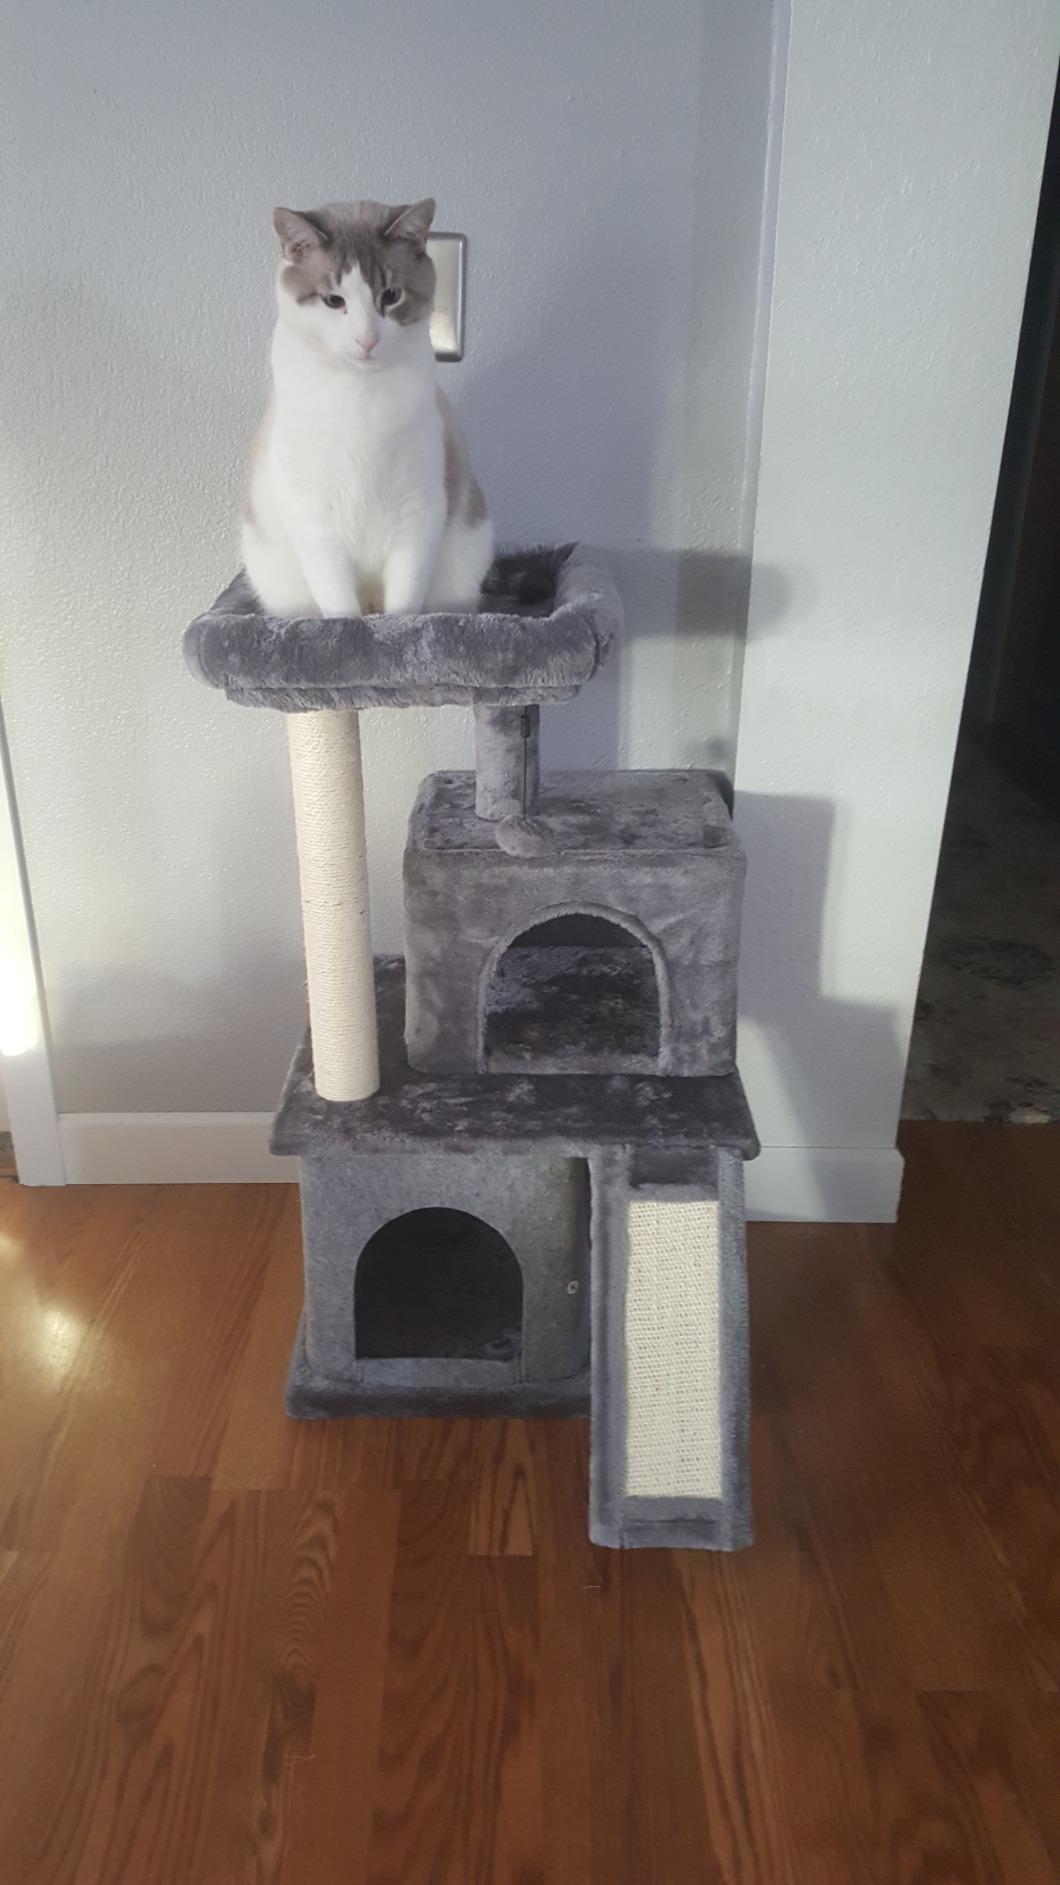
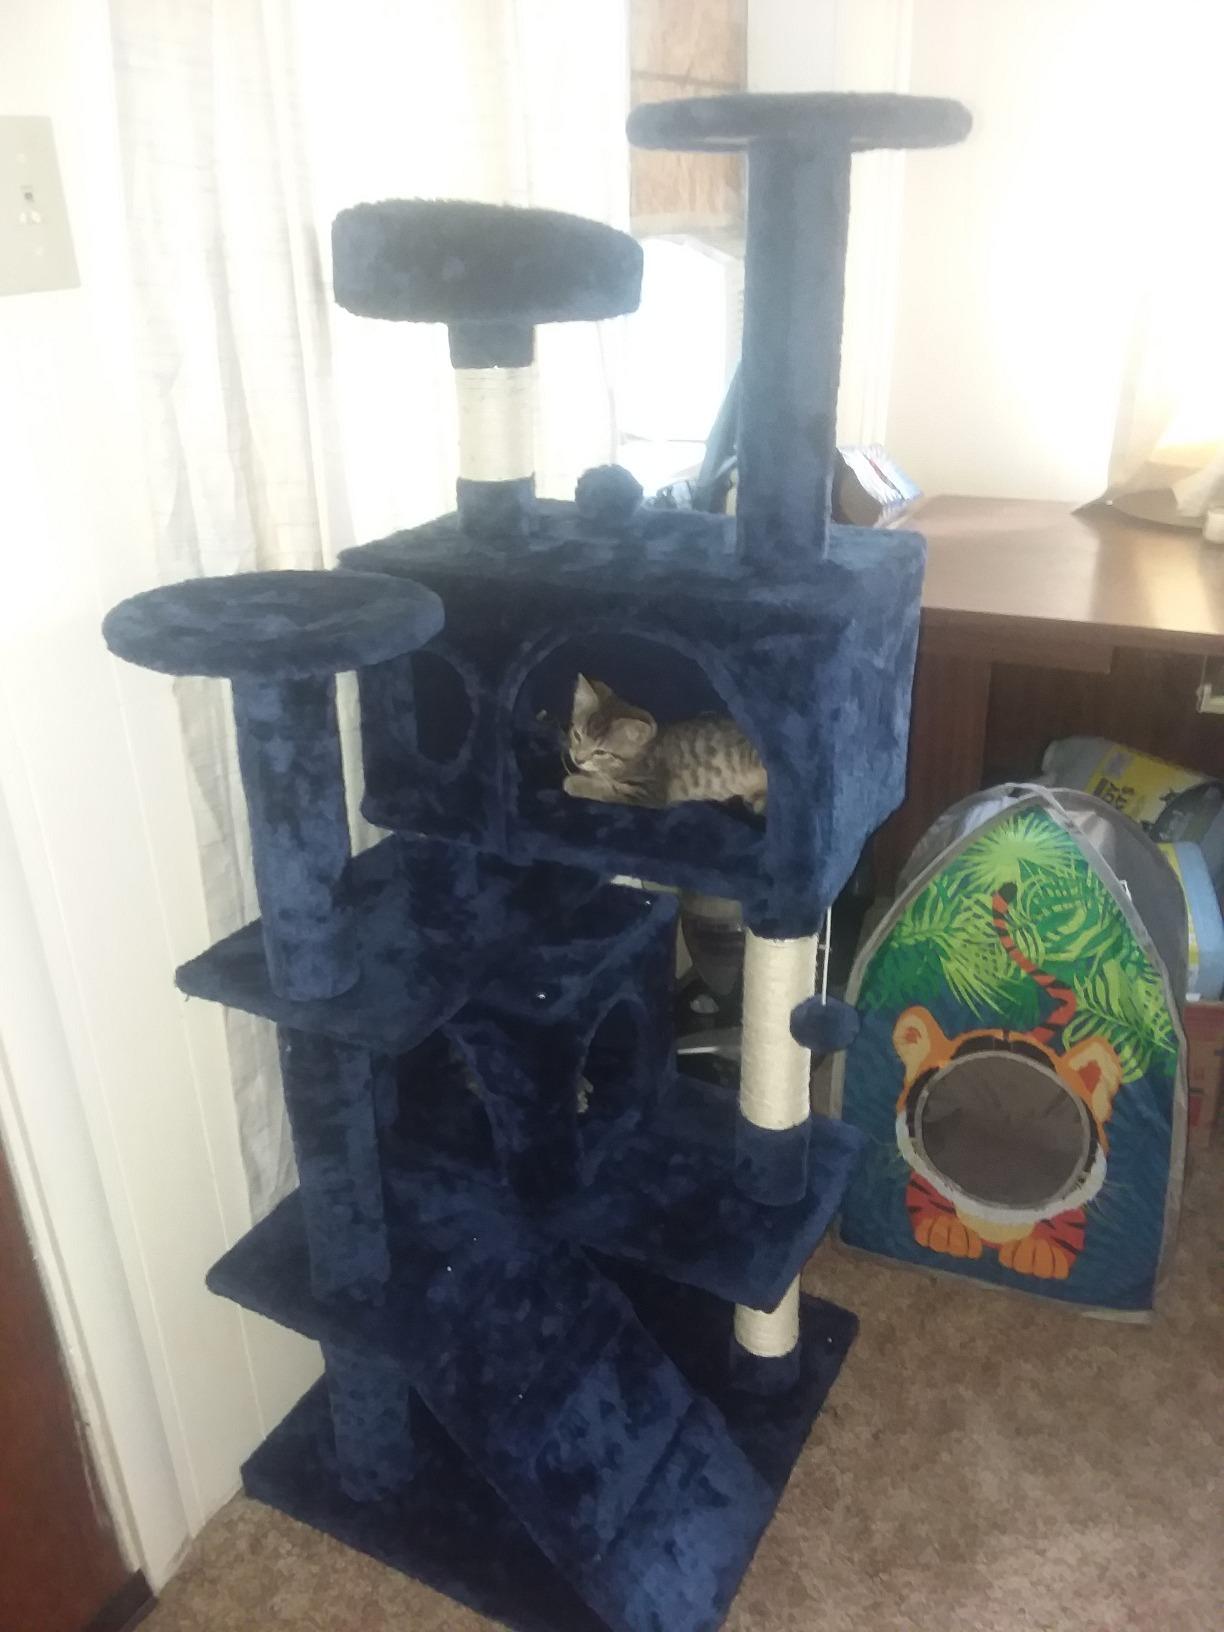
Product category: items_cat tree
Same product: no